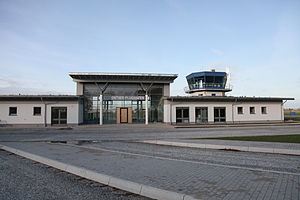
Ostseeflughafen Stralsund-Barth
Ostseeflughafen Stralsund-Barth også benævnt Flughafen Barth, er en regional lufthavn i amtet Barth, Landkreis Nordvorpommern, Mecklenburg-Vorpommern. Der er 25 km til Stralsund.